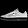
Label: Sneaker